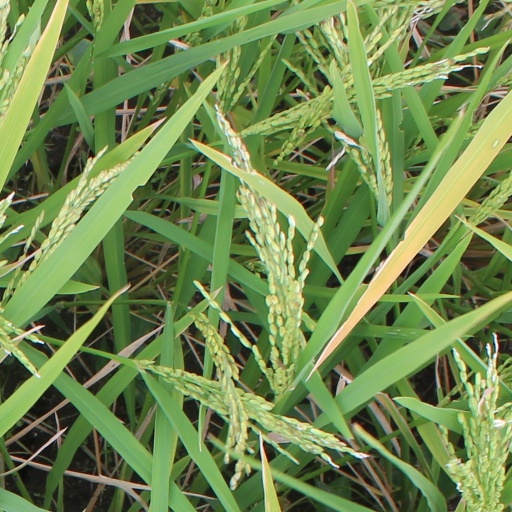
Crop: rice